Longbridge plant

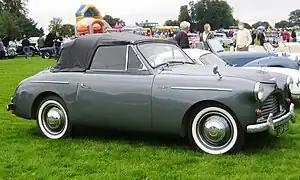
Austin A40 Sports, "{circa" 1951, final assembly at Longbridge with bodies manufactured not at Jensen's West Bromwich factory, but at another factory in Pensnett, near Dudley by Jensen Motors

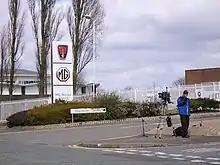
Longbridge gates in 2006.

After the war, Leonard Lord took over as chairman. He laid plans for a rapid expansion, new models, and overseas marketing. In June 1946, the millionth Austin was produced. It was painted in a matte cream and signed by the chairman and the workpeople at a special celebration.